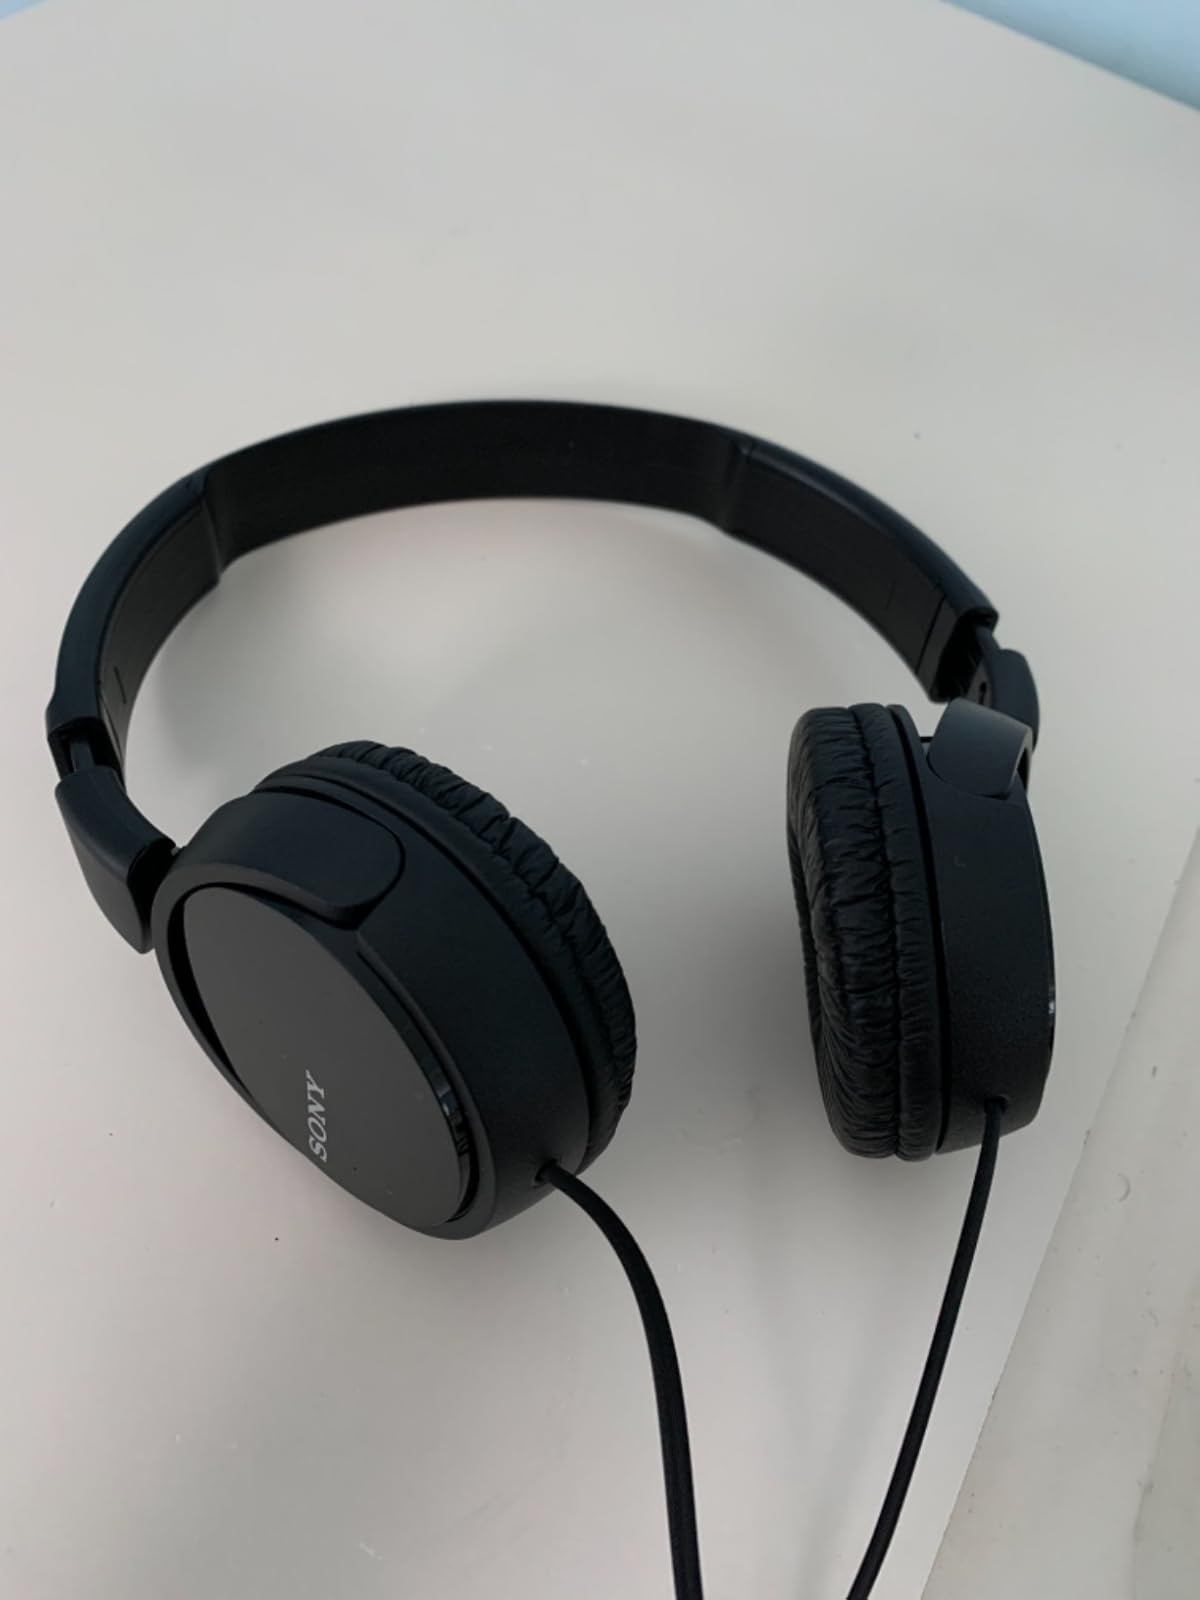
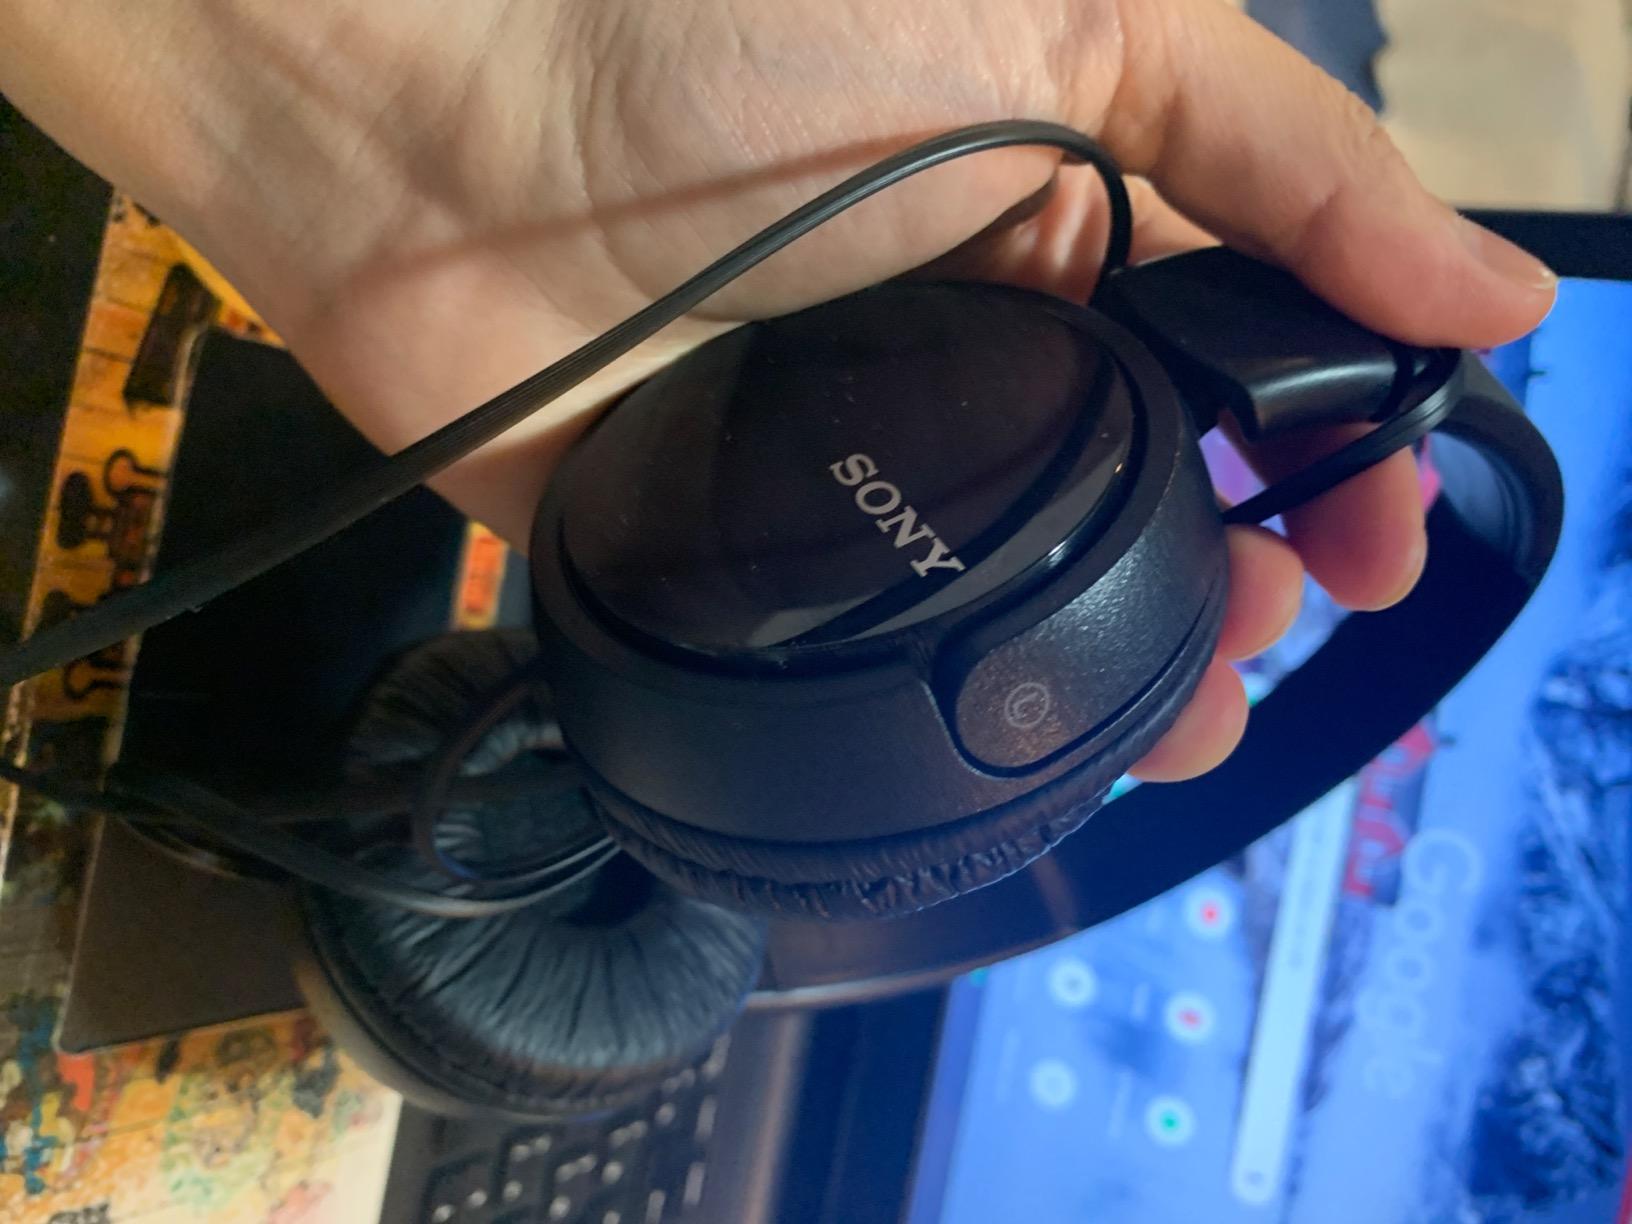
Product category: headphones
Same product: yes